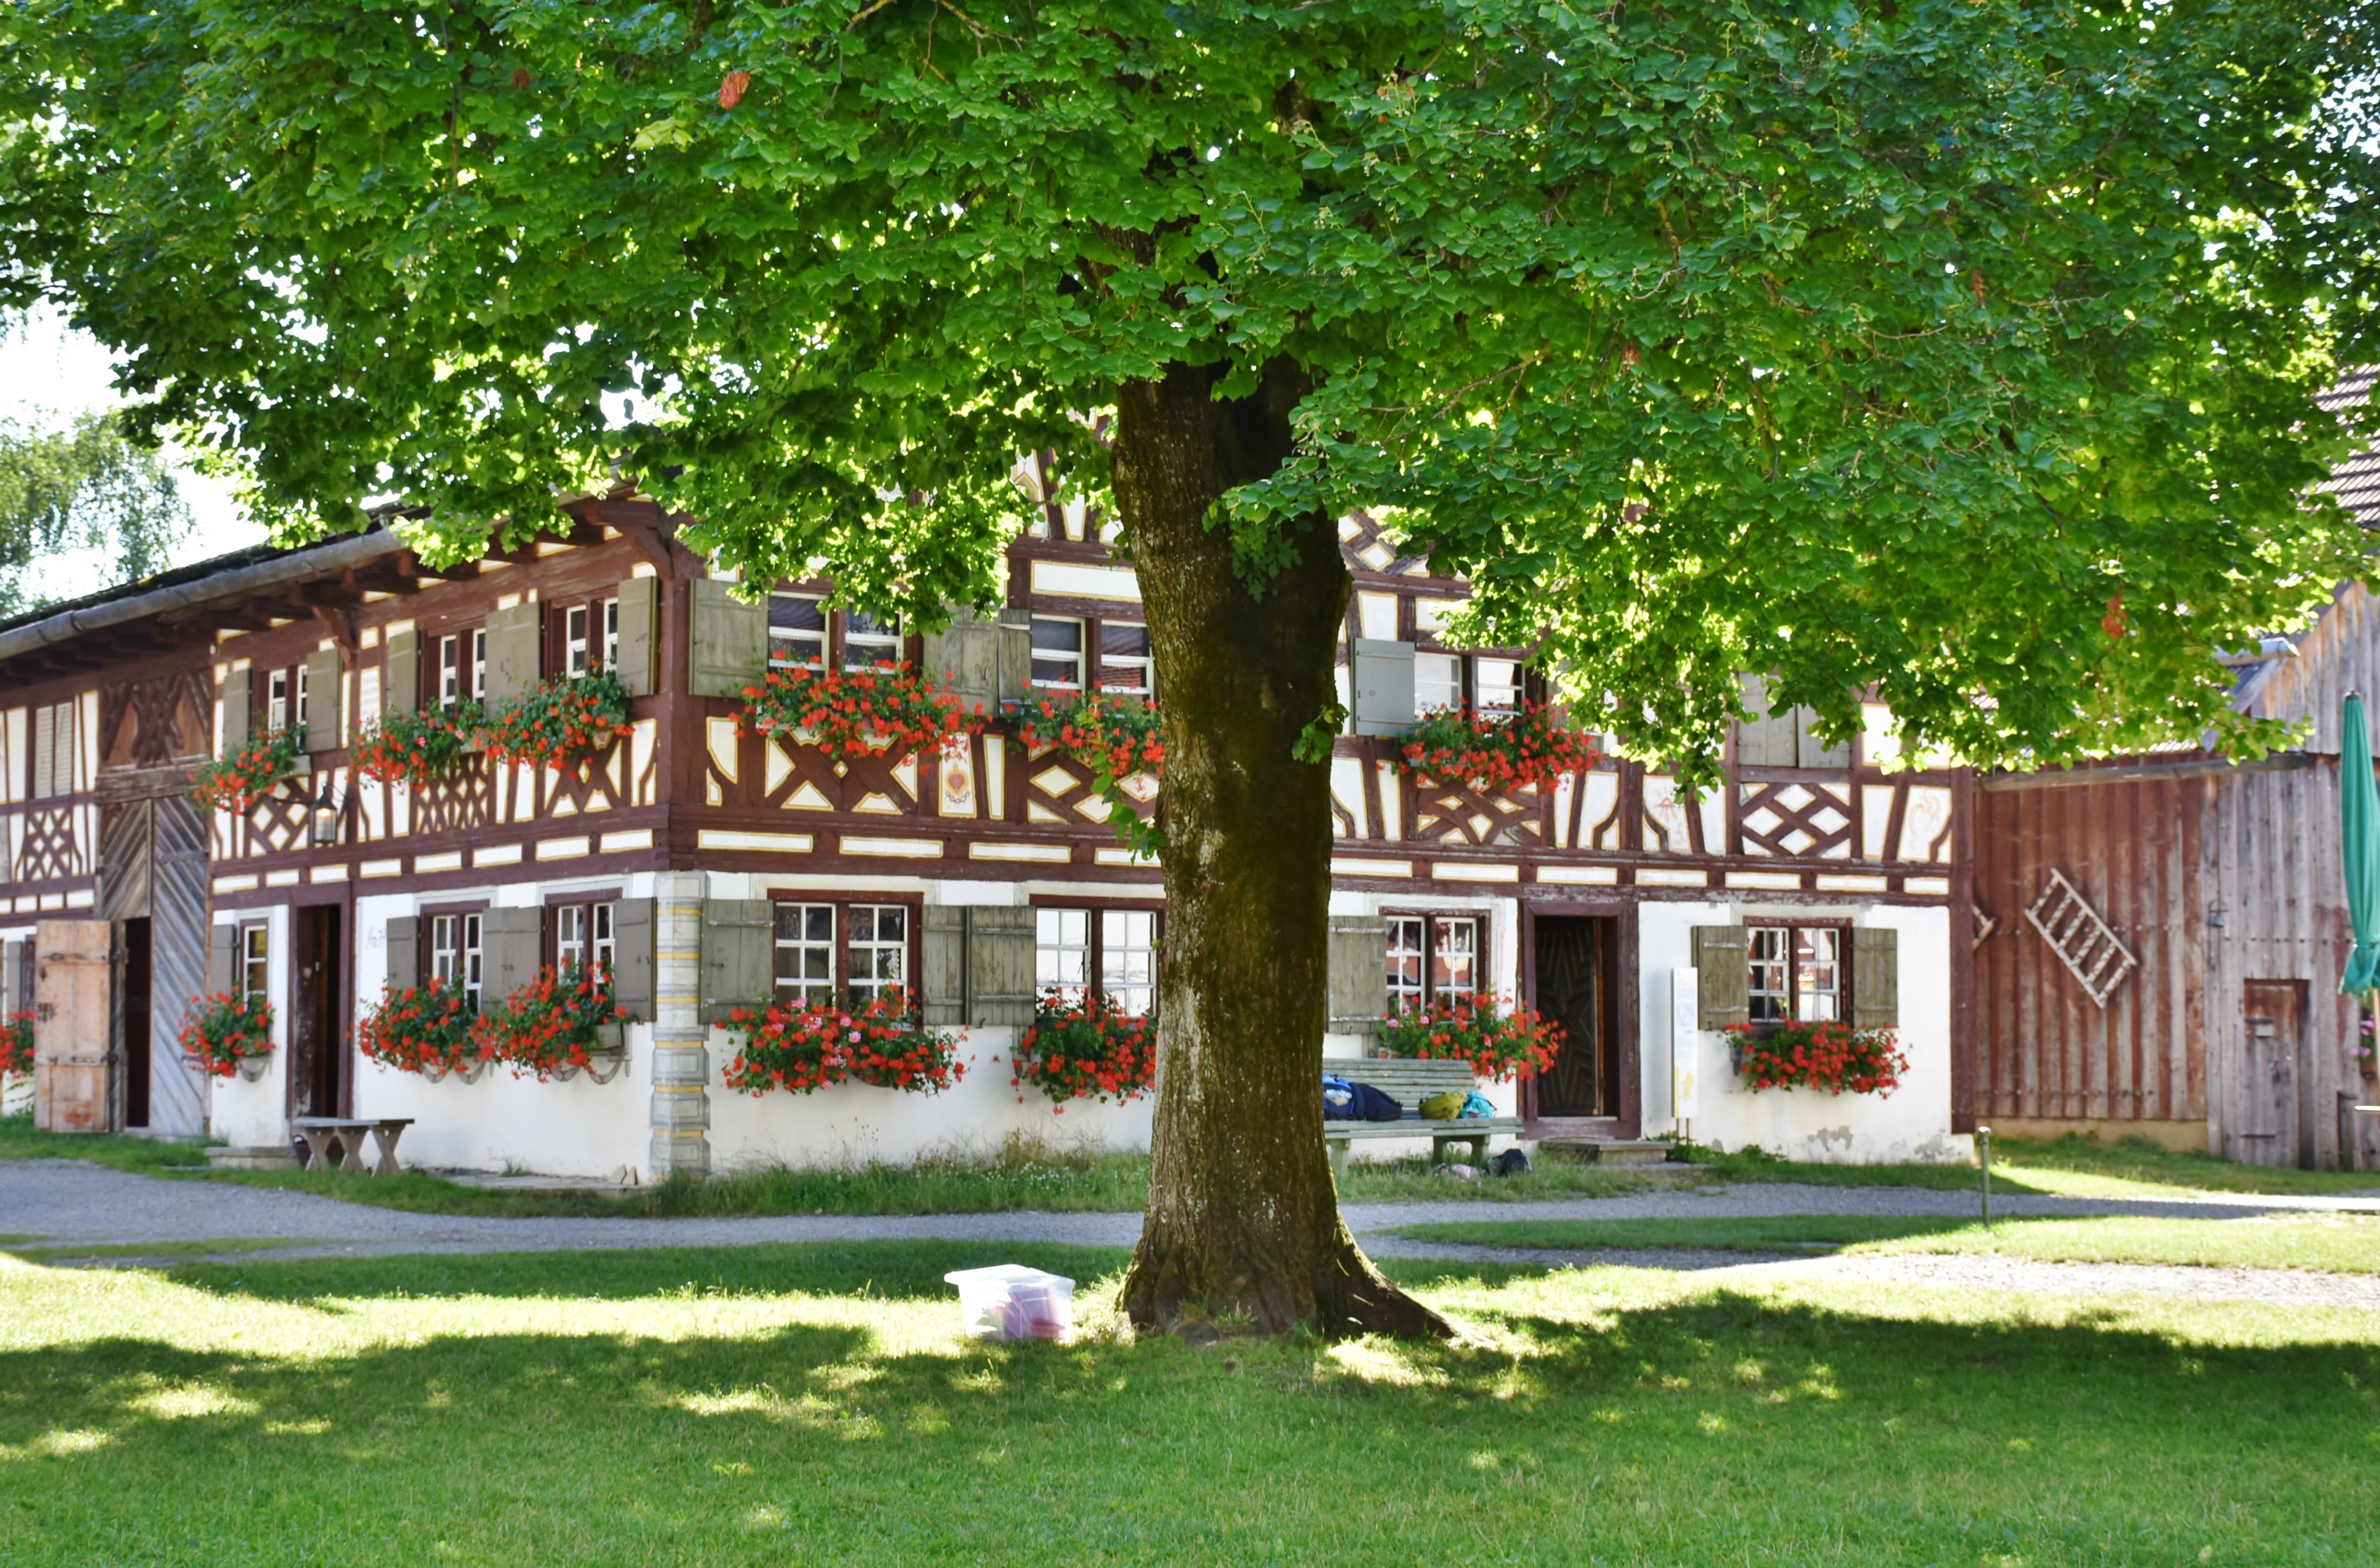
tree, nature, farm, lawn, villa, mansion, house, view, roof, building, old, home, village, green, museum, cottage, backyard, facade, property, nostalgia, agriculture, garden, courtyard, farmhouse, memories, germany, estate, yard, past, masonry, hacienda, neighbourhood, homestead, real estate, fachwerkhaus, old tree, truss, housewife, swabia, agriculture museum, formerly, at that time, farmhouse museum, old masonry, residential area, outdoor structure